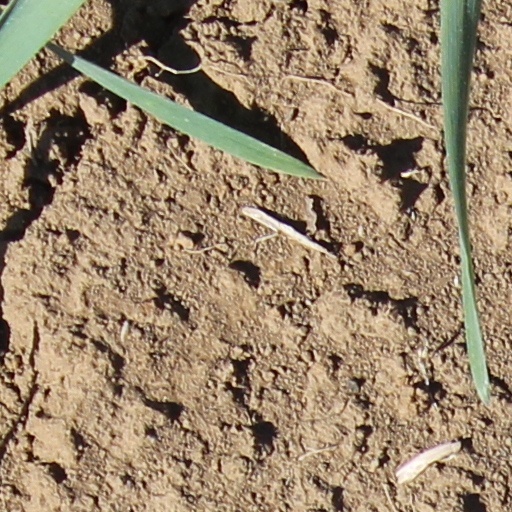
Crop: wheat